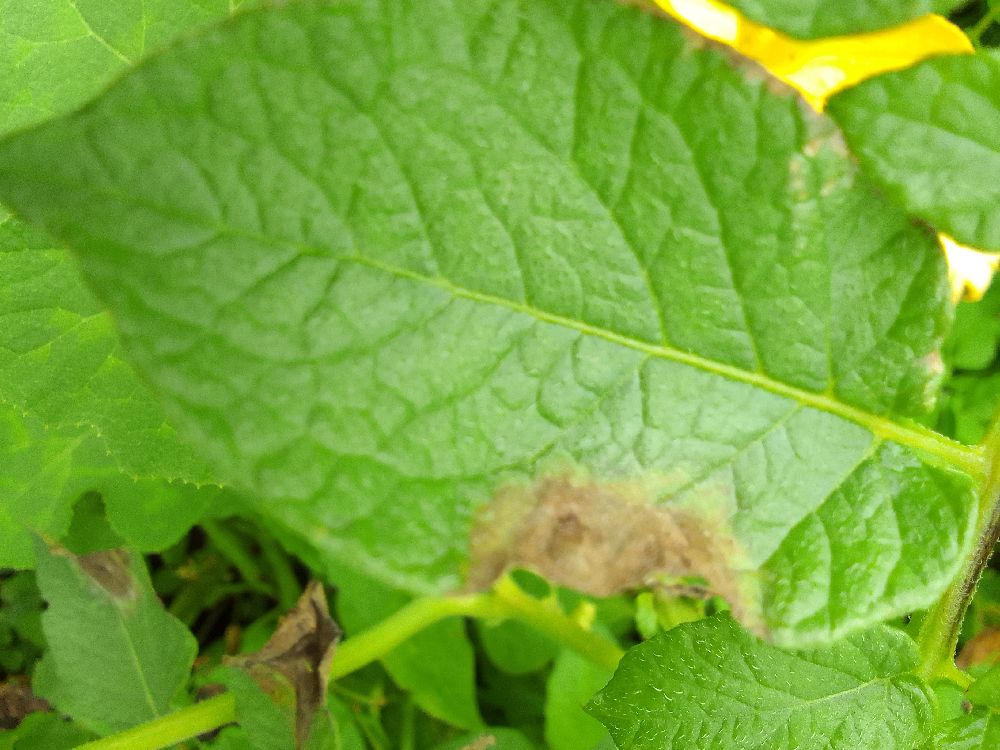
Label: Late blight